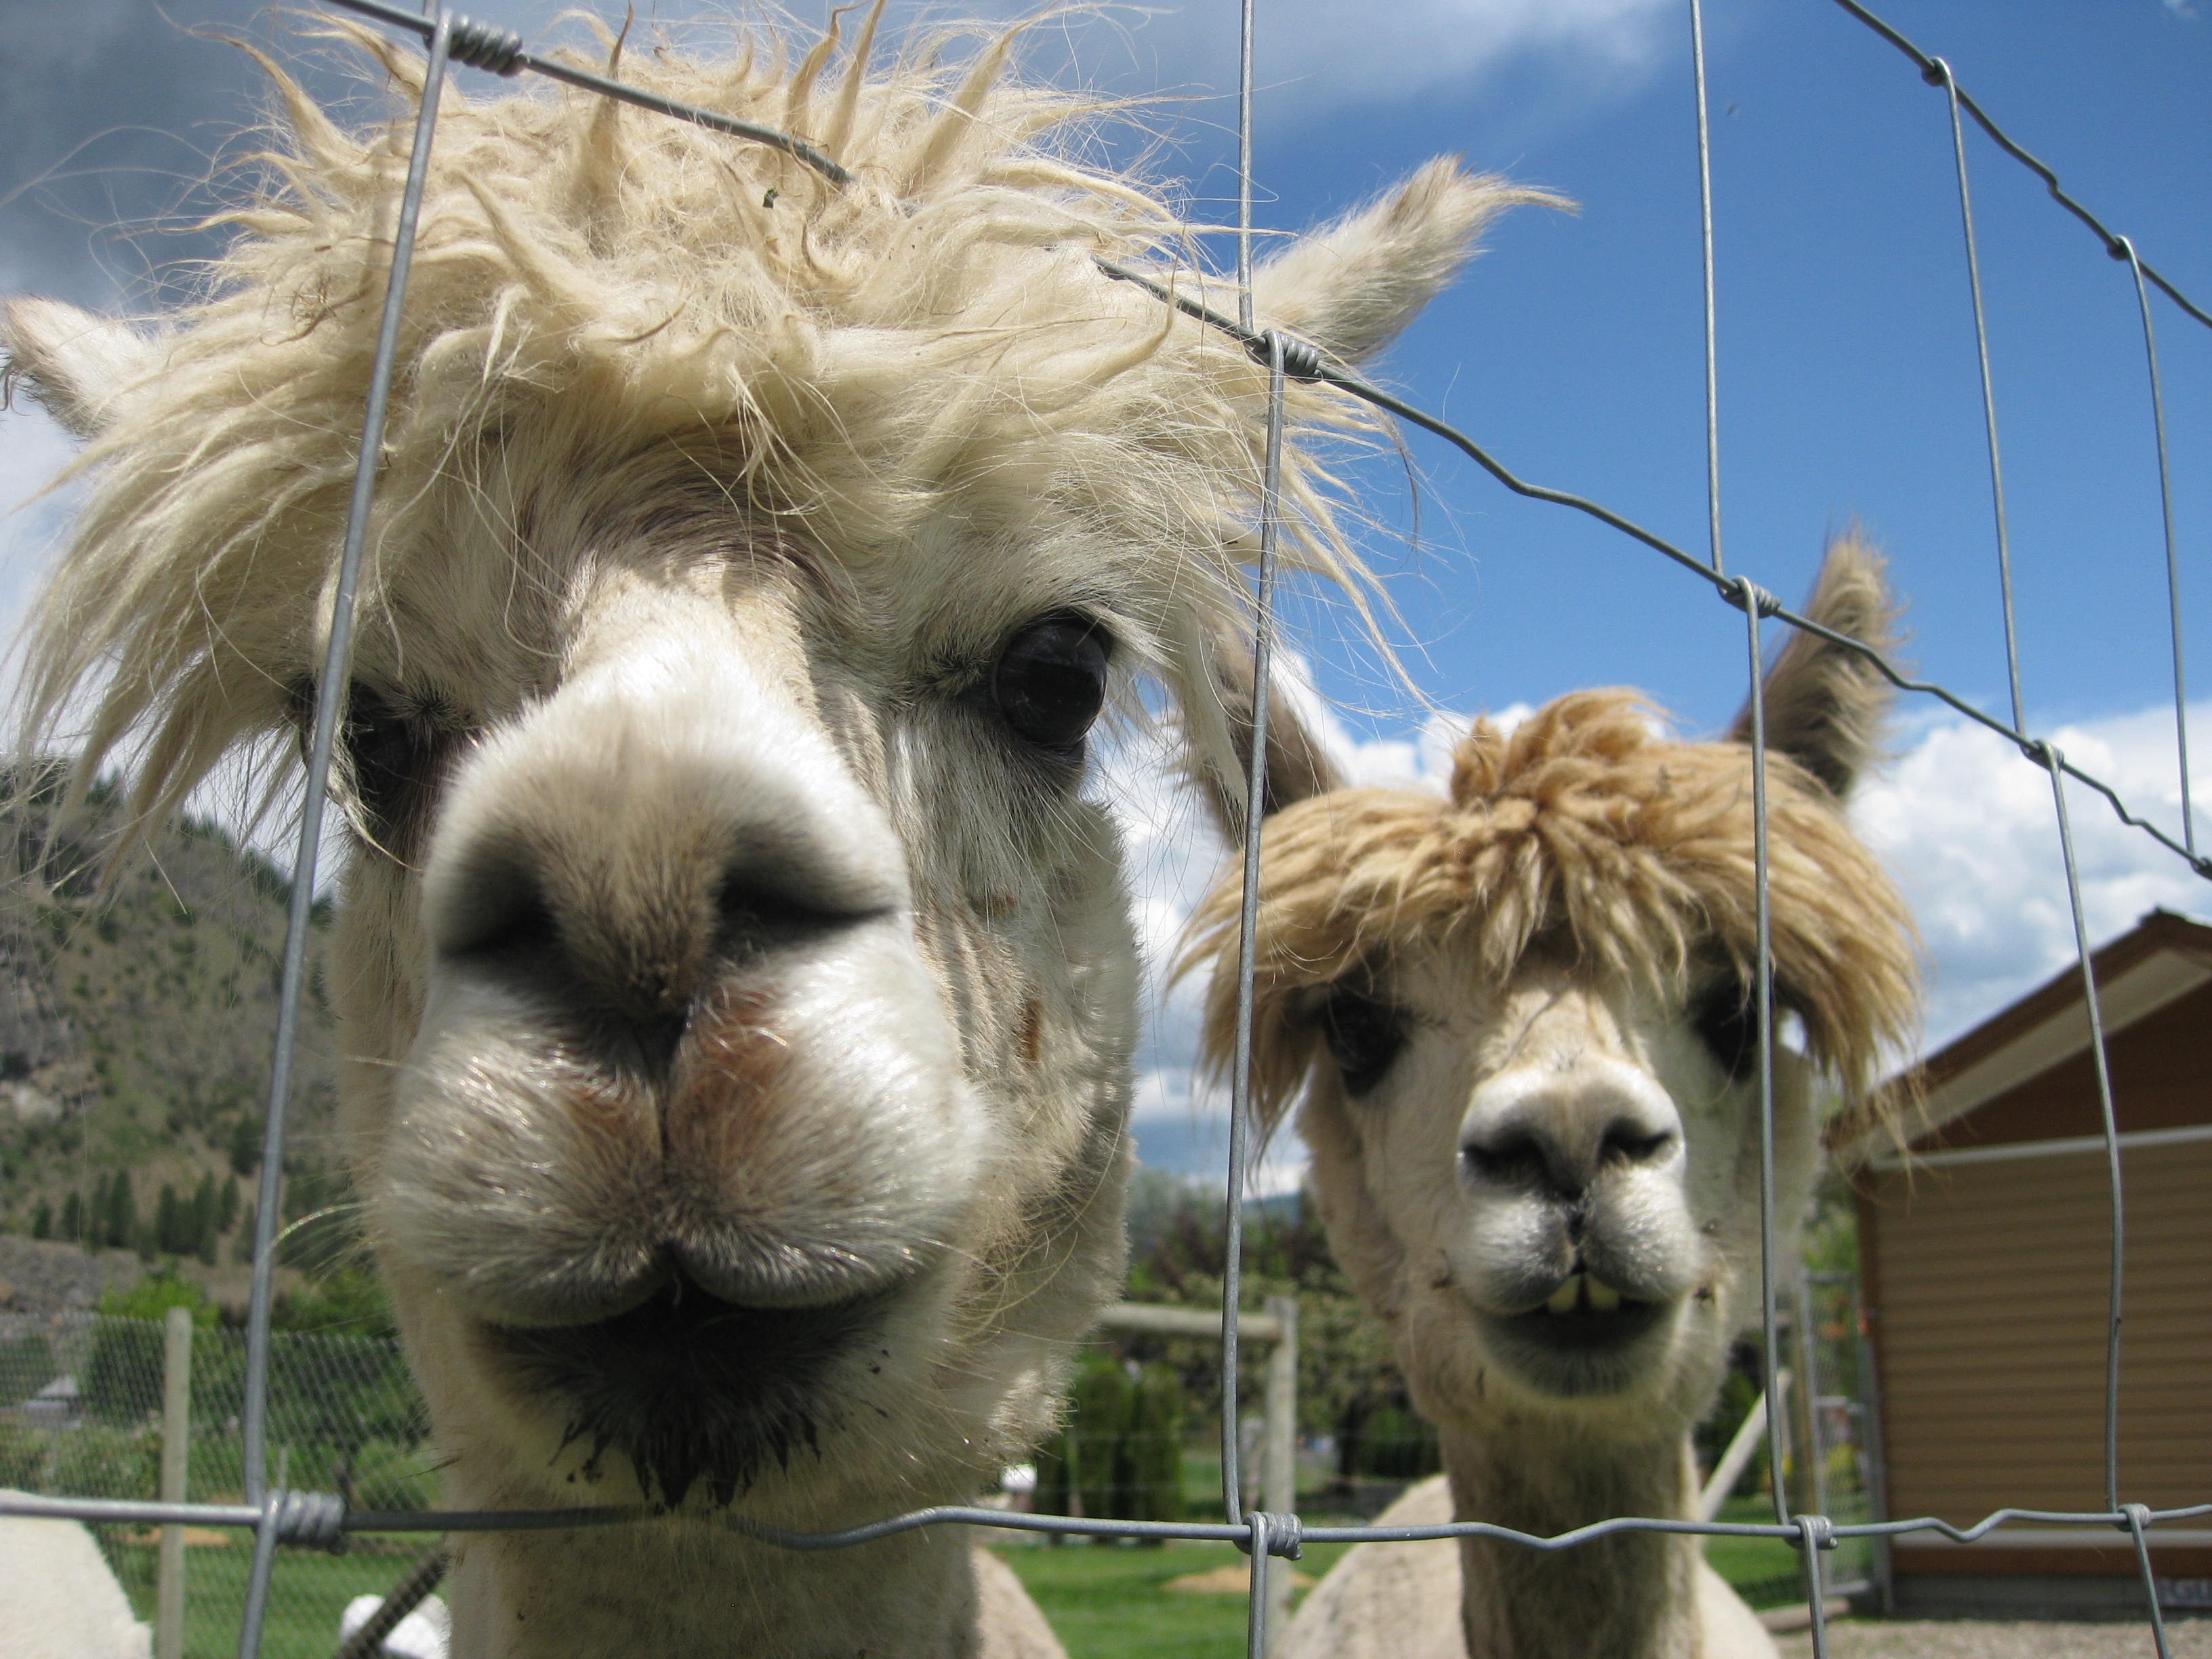
camel, mammal, mane, fauna, llama, alpaca, animals, head, alpacas, vertebrate, camel like mammal, arabian camel